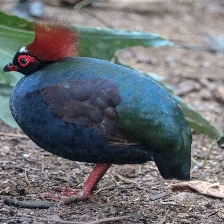
Species: CRESTED WOOD PARTRIDGE
Scientific name: ROLLULUS ROULOUL
ImageNet parent category: partridge